Salinas Municipal Airport

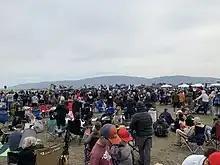
Blue Angel F-18 Super Hornets minutes before taking flight at the 2019, California Int'l Airshow.

Salinas Airport is the location of the annual California International Airshow, set at various times during the year. The air show often features top-tier aerobatic teams such as the Canadian Forces Snowbirds, U.S. Air Force Thunderbirds and the U.S. Navy Blue Angels, with the proceeds going to local charities.